Cookiecutter shark

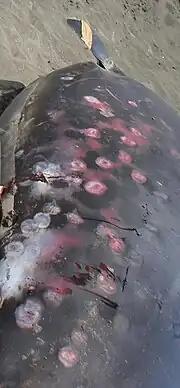
Round scars from cookiecutter shark bites are found on many cetaceans, such as this beached Gray's beaked whale.

Parasitic attacks by the cookiecutter shark leave a round "crater wound", averaging across and deep. The prevalence of these attacks can be high: off Hawaii, nearly every adult spinner dolphin bears scars from this species. Diseased or otherwise weakened animals appear to be more susceptible, and in the western Atlantic observations have been made of emaciated beached melon-headed whales with dozens to 100's